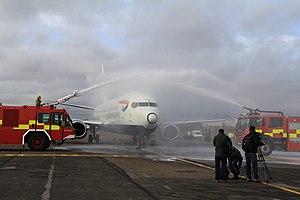
Le Boeing 737 Classic est le nom donné aux versions -300/-400/-500 de l'avion de ligne Boeing 737 ; c'est la deuxième génération de l'avion, faisant suite aux modèles -100/-200 qui sont produits à partir de 1966. Les 737 Classic sont des avions de ligne à réaction court et moyen-courriers répartis en trois versions et produits par Boeing Commercial Airplanes entre 1984 et 2000 ; leur capacité varie entre 145 et 188 passagers et leur autonomie s'étend de 3 800 à 4 400 km. Plusieurs modifications sont introduites sur cette nouvelle version, dont des turboréacteurs CFM International CFM56 à taux de dilution élevé, une avionique améliorée et une capacité accrue.